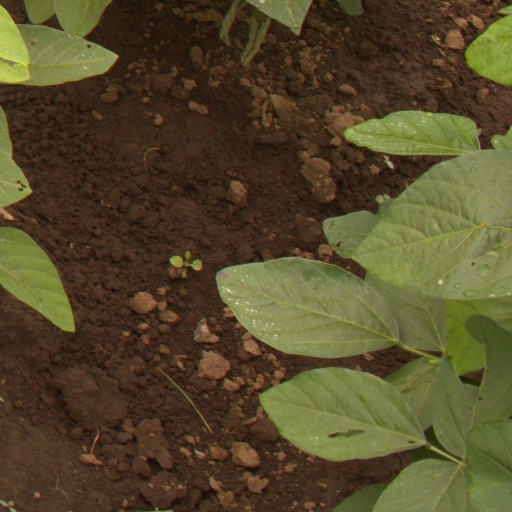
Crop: soybean